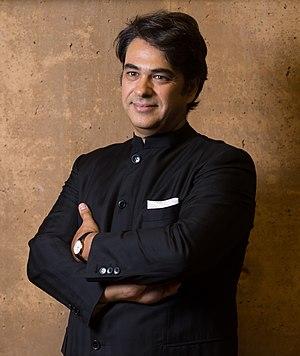
Pedro Amaral est un compositeur et chef d'orchestre portugais. Il est directeur artistique et chef d'orchestre principal de l'Orquestra Metropolitana de Lisboa.